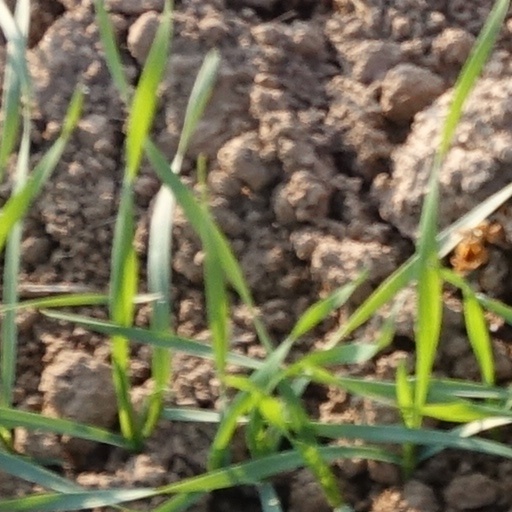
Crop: wheat